Richmond Jay Bartlett

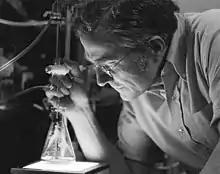
Bartlett in his laboratory at the University of Vermont

Richmond Jay Bartlett (September 23, 1927 – December 20, 2005) was an American soil scientist and professor. He received his BS degree (Biology) in 1949 and his PhD in 1958 (Soil Chemistry), both from the Ohio State University, in Columbus. He spent the next 40 years at the University of Vermont in Burlington. Upon his retirement in 1997 he was named professor emeritus, a rank he retained until his death in 2005. Bartlett was known for his creative approach to the study of soils and how they function in ecological systems, especially at the molecular and colloidal levels. He was able to apply scientific concepts to farming and ecology in ways that allowed the practical and theoretical to inform each other. The focus of his research with his graduate students was on oxidation-reduction chemistry, soil acidity, and soil testing. He became known for this thoughtful summary of the nature of soils: